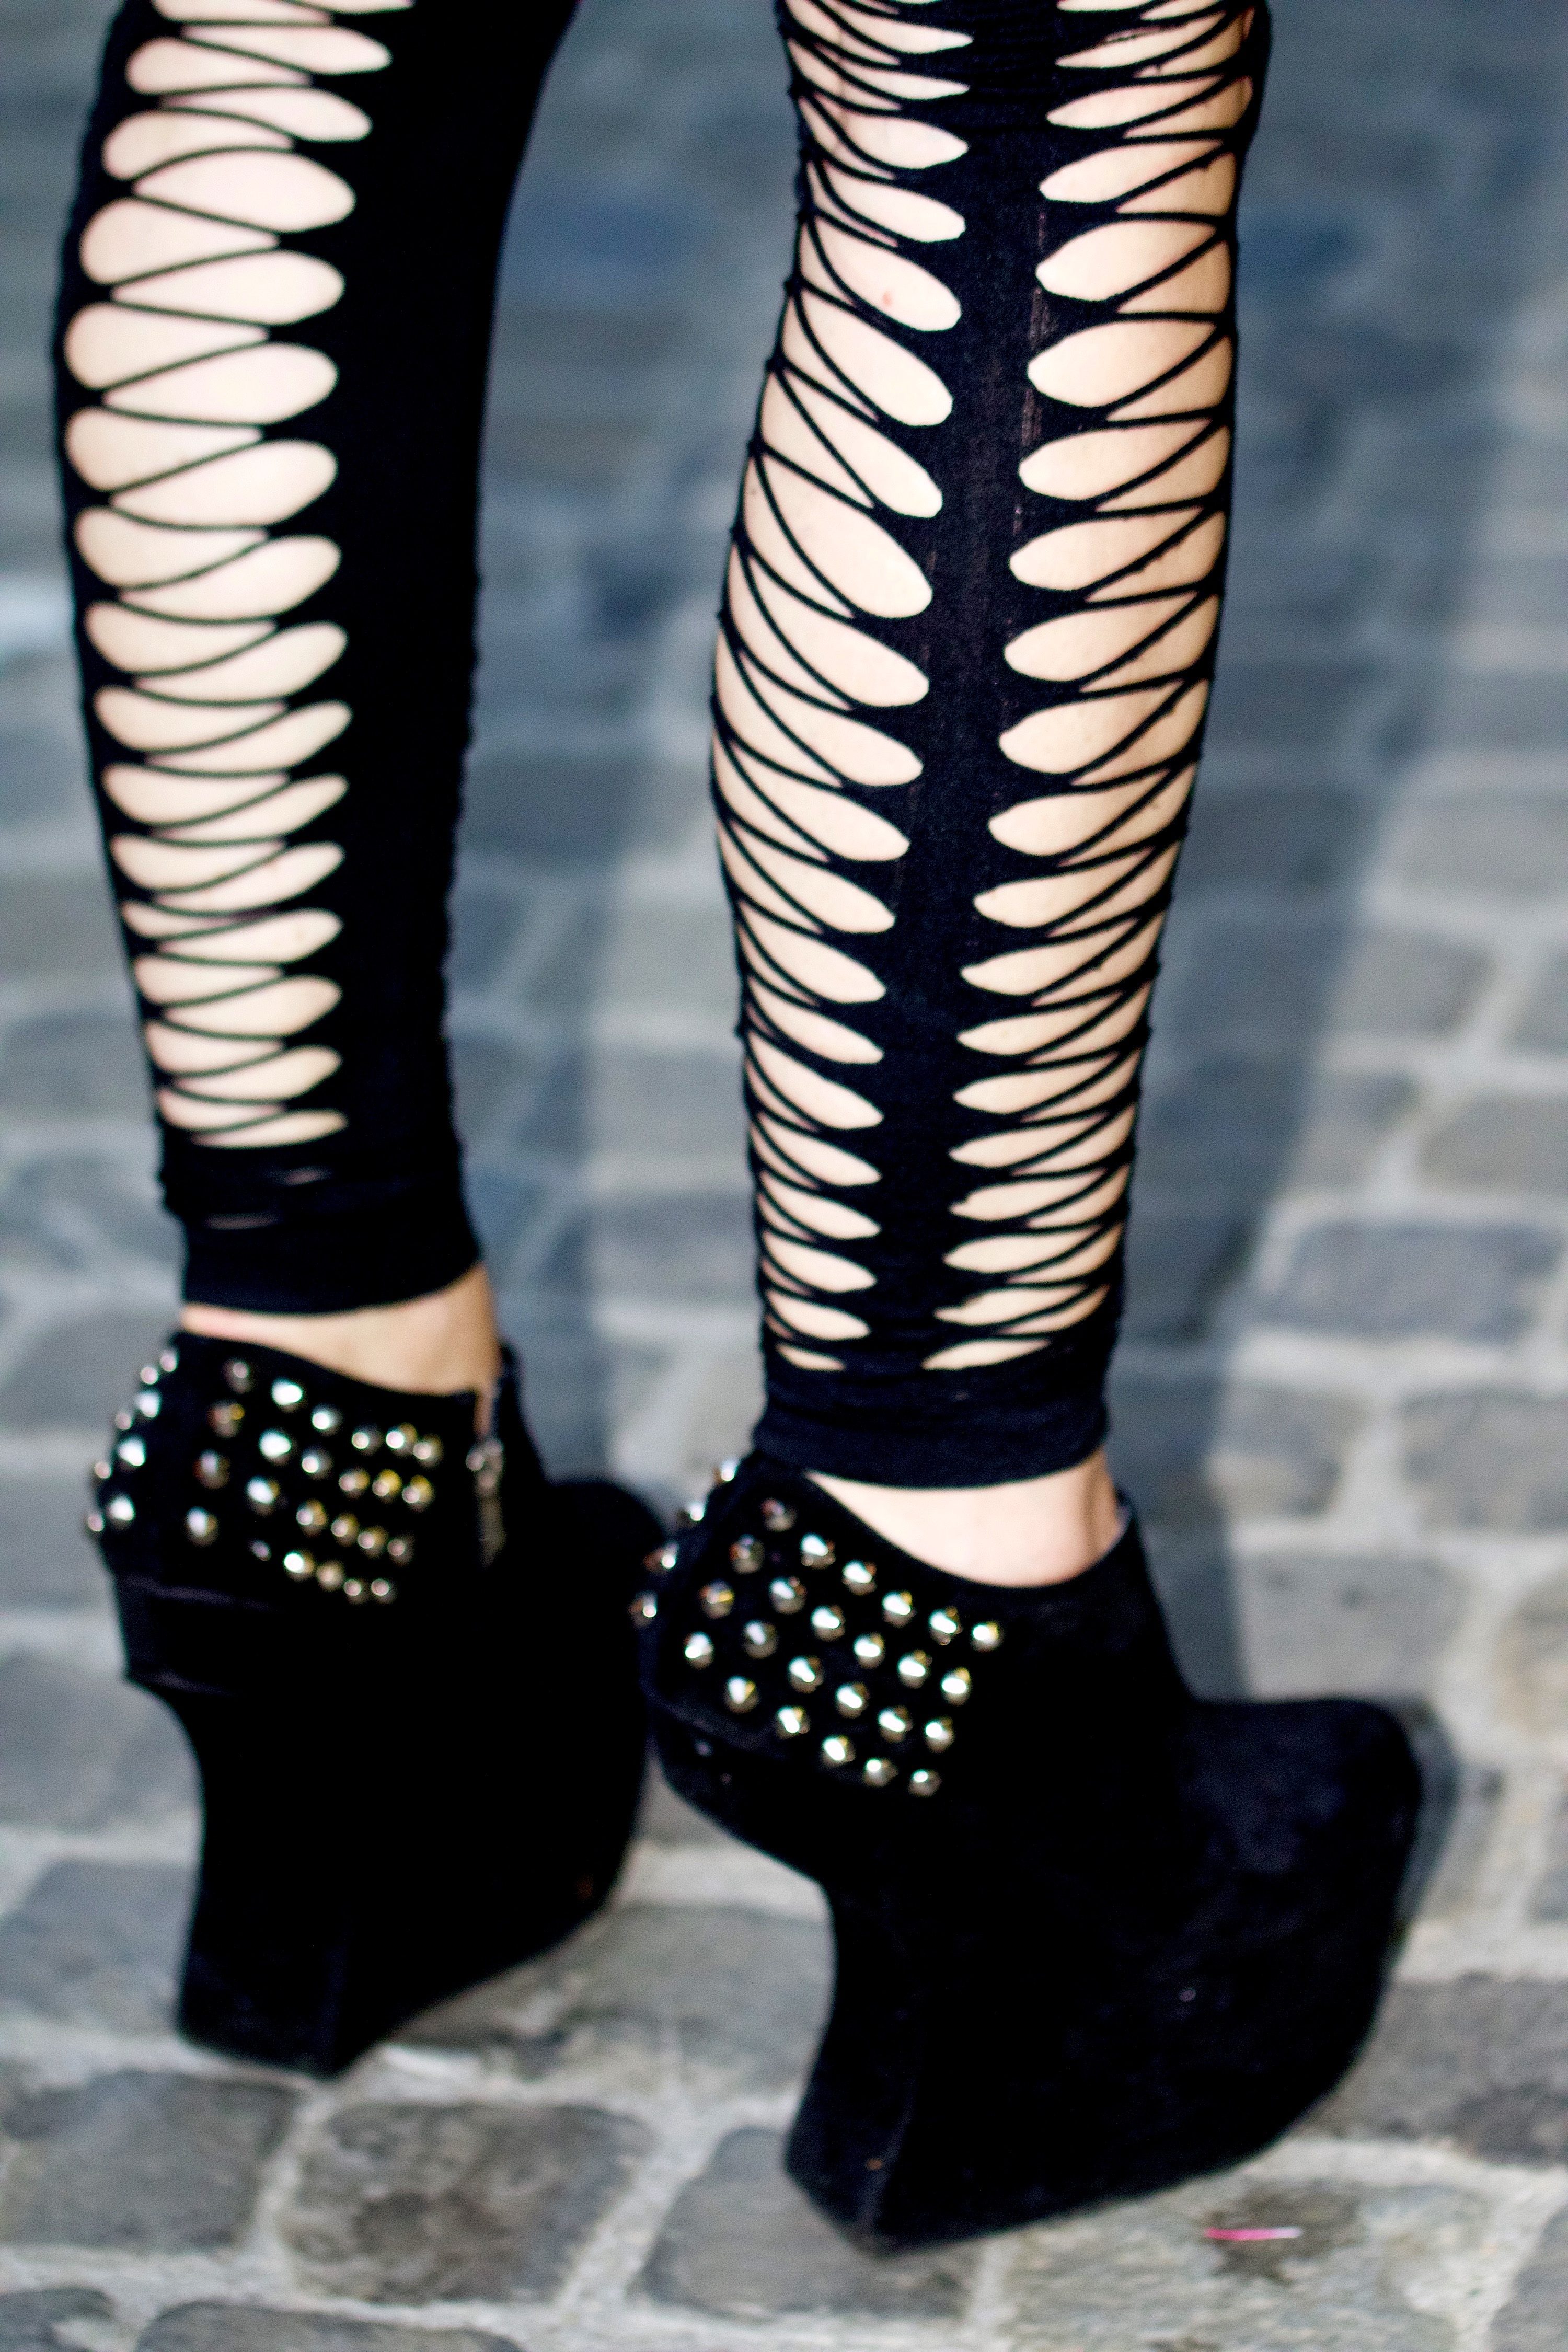
shoe, leather, leg, pattern, spring, human, fashion, clothing, black, human body, trousers, legs, thigh, footwear, tights, fishnet stockings, fashion accessory, high heeled footwear, setting stones, design shoes